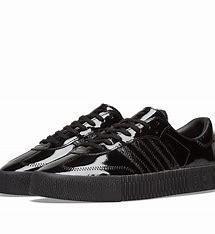
Brand: adidas
Model: Sambarose Skate